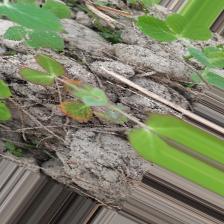
Label: Lentil Rust